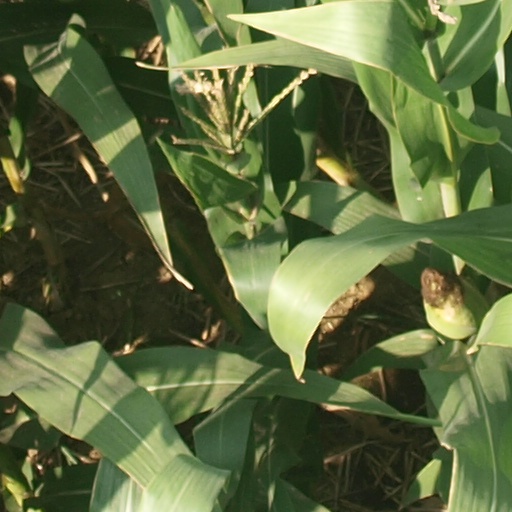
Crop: maize; corn